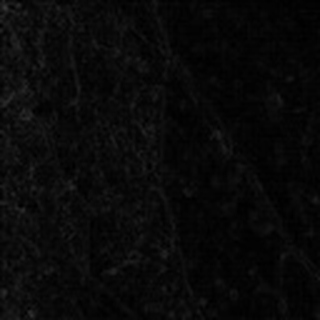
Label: cotton_aphids